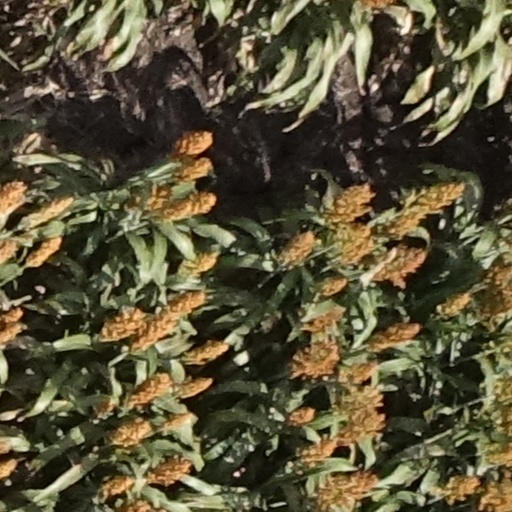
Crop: sorghum